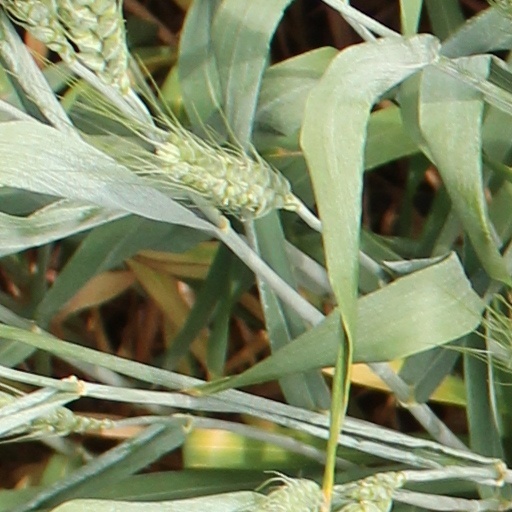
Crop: wheat